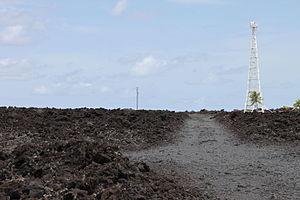
Le phare du cap Kumukahi, en anglais Cape Kumukahi Light, est un phare des États-Unis qui se trouve juste en retrait du cap Kumukahi, le point le plus oriental de l'État, de l'archipel et de l'île d'Hawaï, face à l'océan Pacifique.
Le cap Kumukahi, en anglais Kumukahi Cape, est un cap des États-Unis situé à Hawaï où il forme l'extrémité orientale de l'île et de l'archipel du même nom. Il constitue l'extrémité orientale du rift Est du Kīlauea qui se prolonge sous la mer au-delà du cap via l'arête de Puna.
L'éruption du Kīlauea en 1960 est une éruption volcanique qui s'est déroulée du 13 janvier au 19 février 1960 sur le Kīlauea, le volcan le plus actif d'Hawaï, aux États-Unis. Elle fait suite à l'éruption de fin 1959 survenue dans le Kīlauea Iki, à proximité du sommet du volcan. Des fissures s'ouvrent à l'extrémité orientale de l'île d'Hawaï, juste à côté de la localité de Kapoho. Des fontaines de lave en jaillissent et forment une coulée qui progresse dans l'océan Pacifique. La lave menaçant les habitations, plusieurs digues de fortune sont successivement érigées mais elles sont rapidement débordées et Kapoho est finalement détruite. Au sommet du volcan, des séismes frappent les abords de la caldeira et trois effondrements affectent le fond du cratère du Halemaʻumaʻu avec une apparition de la lave, reliquat d'une précédente éruption. Après une éruption d'une durée d'un peu plus d'un mois qui est la troisième plus puissante du Kīlauea au XXᵉ siècle, la lave a recouvert plus de 10 km² de superficie, dont 2 km² gagnés sur la mer, et a avancé le cap Kumukahi, le point le plus oriental de l'île d'Hawaï, un peu plus vers l'est.